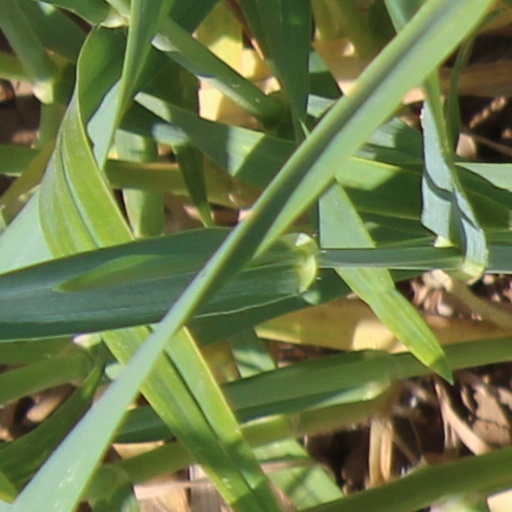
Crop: wheat